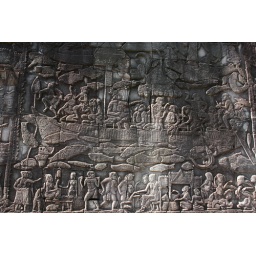
Among the many bas-reliefs at Bayon is this one, with fish swimming under the boat.